Bob Ward (American football, born 1927)

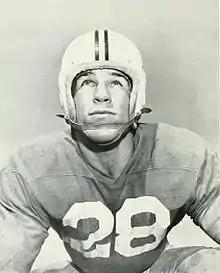
Ward in 1951

Robert Richard Ward (September 16, 1927 – April 29, 2005) was an American gridiron football coach and player. He played college football for the Terrapins at the University of Maryland. He is considered, alongside Randy White, as one of the greatest linemen to have ever played for Maryland. Ward is the only player to have been named an Associated Press first-team All-American for both an offensive and defensive position.